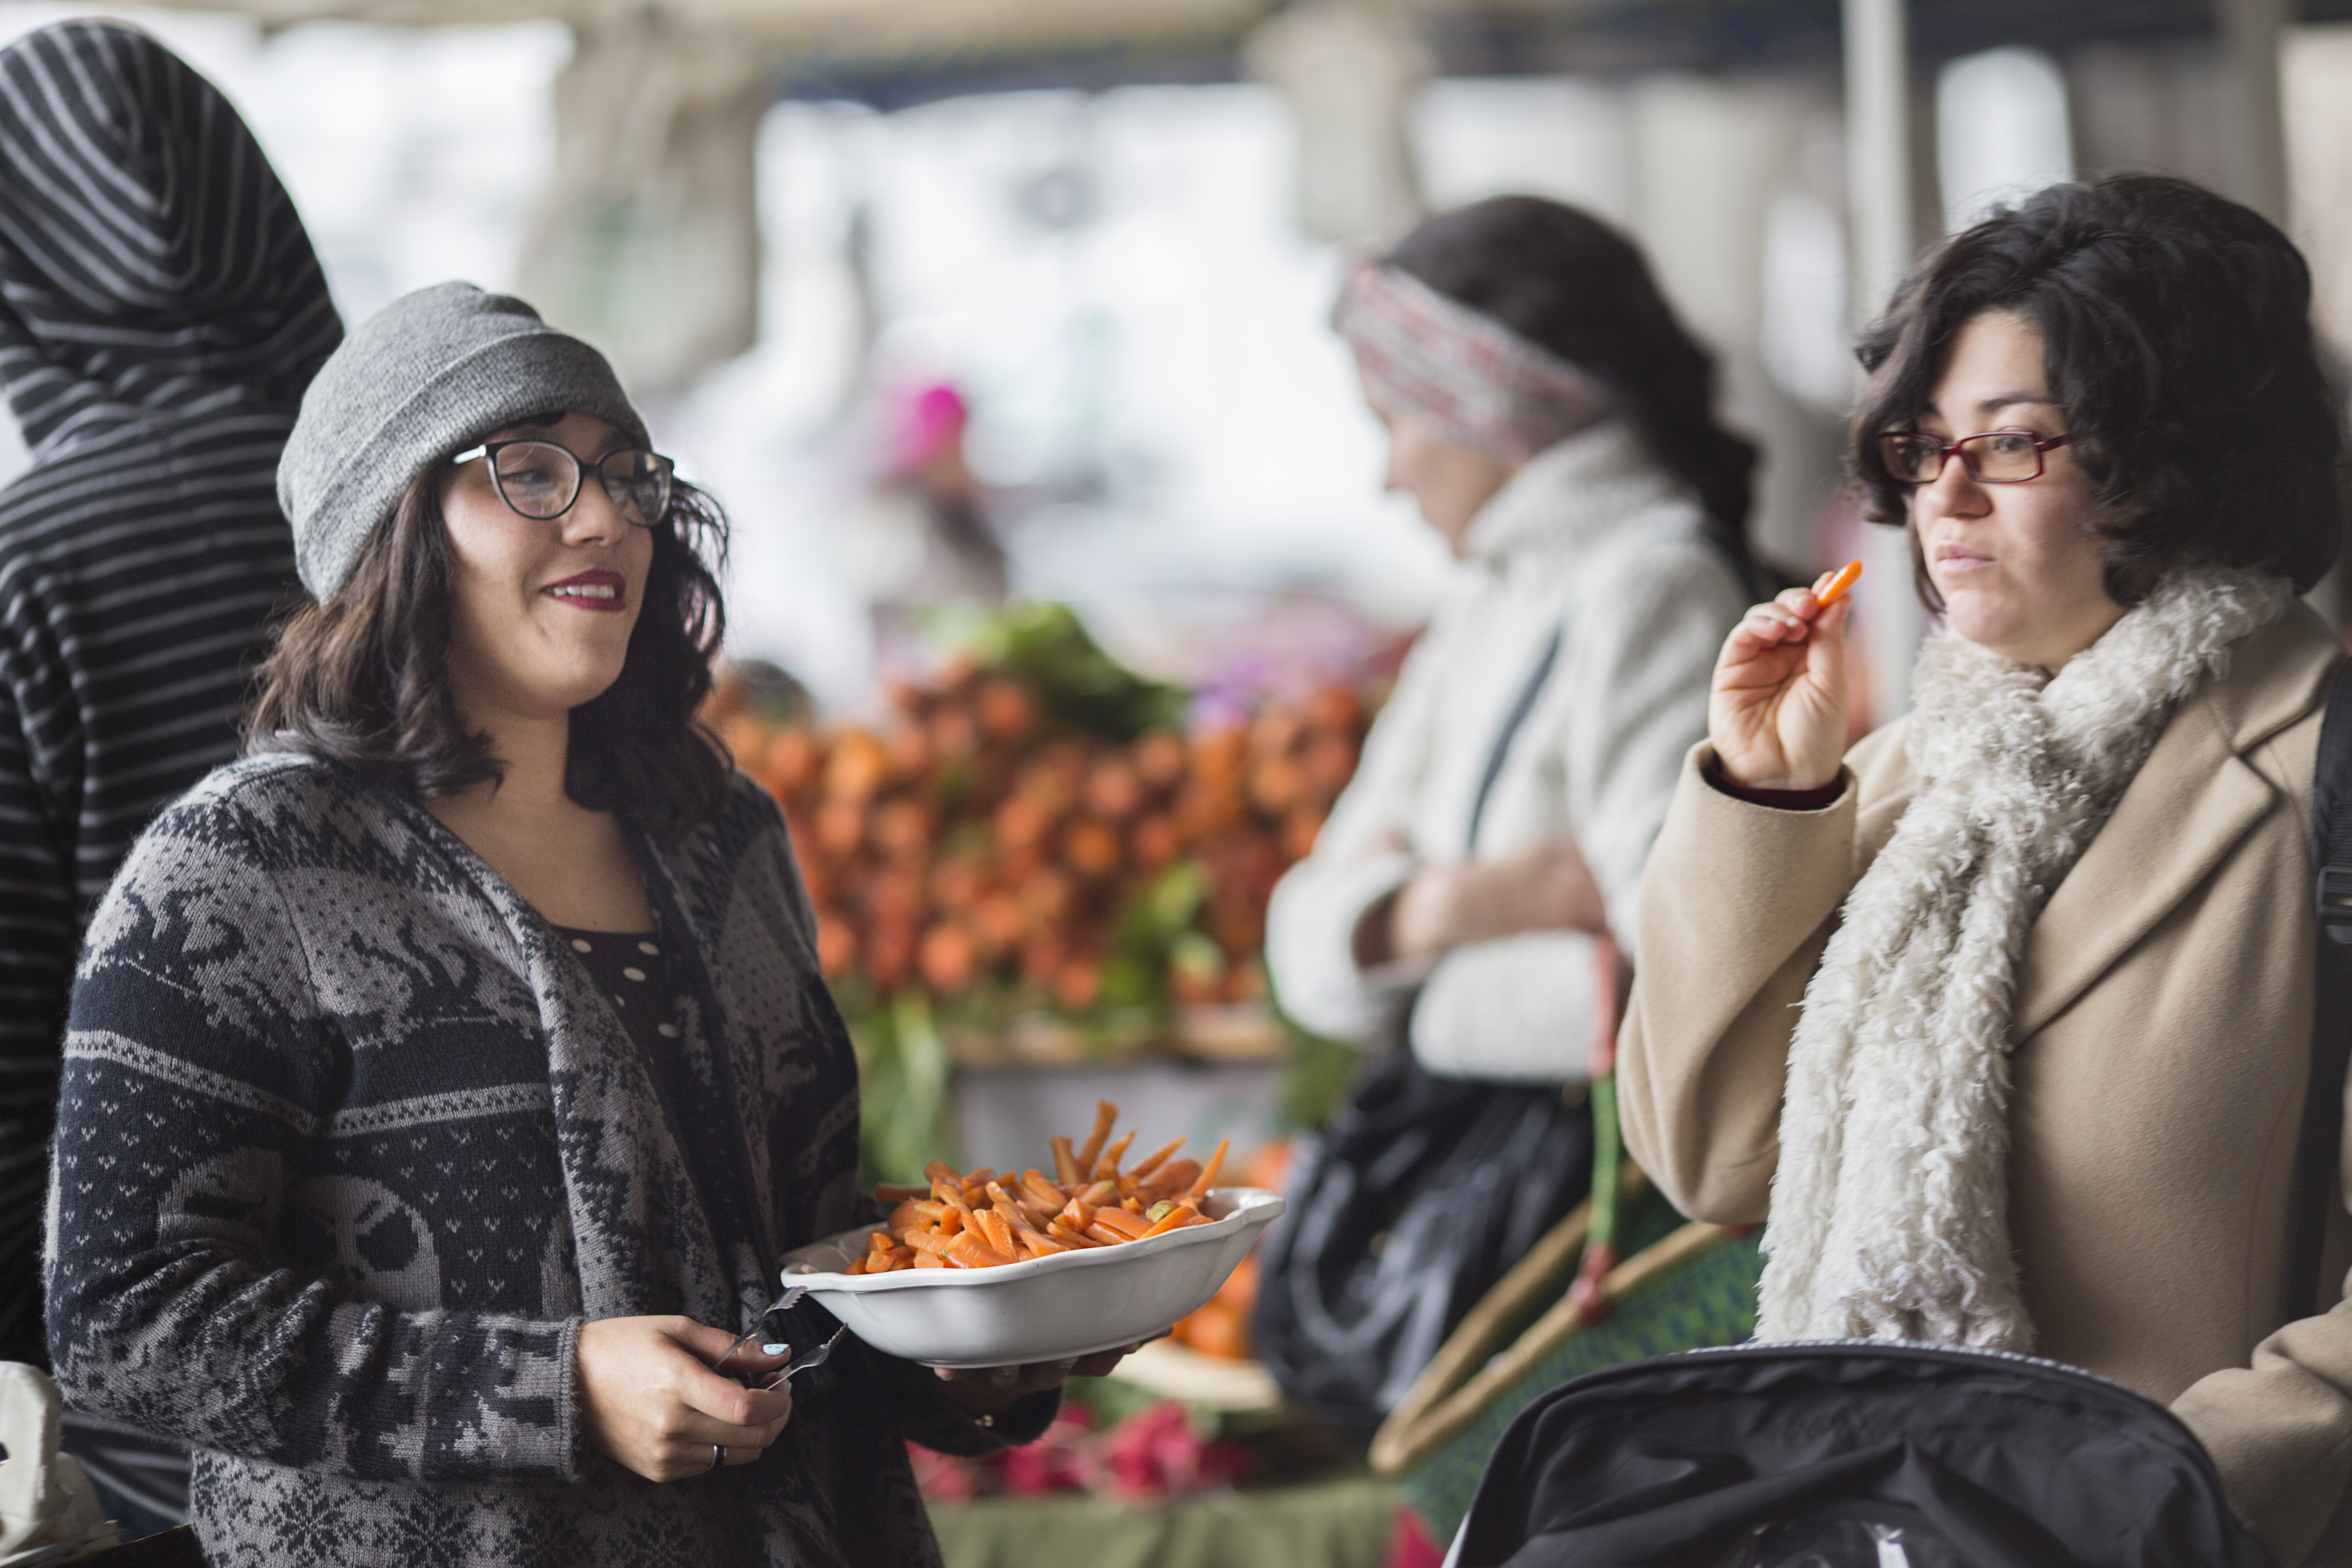
tree, winter, plant, girl, flower, city, recreation, fur, headgear, smile, public space, fun, temple, women, glasses, femmes, event, tradition, farmersmarket, sacramento, capayorganic